61st Division (Philippines)

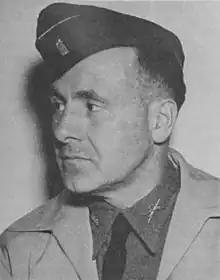
Col (Later BGen.) Bradford Chynoweth was the commander of 61st Infantry Division (PA) before moving to command Visayan Force.

61st Infantry Division was activated in November 1941, then Colonel Bradford Chynoweth was appointed as its commander. He arrived in Panay Island on late November few days before hostilities started. He selected as his division chief of staff was 63rd Infantry Regiment commander Col. Albert F. Christie, replacing Lieutenant Colonel Juan Quimbo who was appointed as Provost Marshal. In addition to division staffs Captain Macario Peralta as G3 Operations. Captain Britton became the G4 Supply.